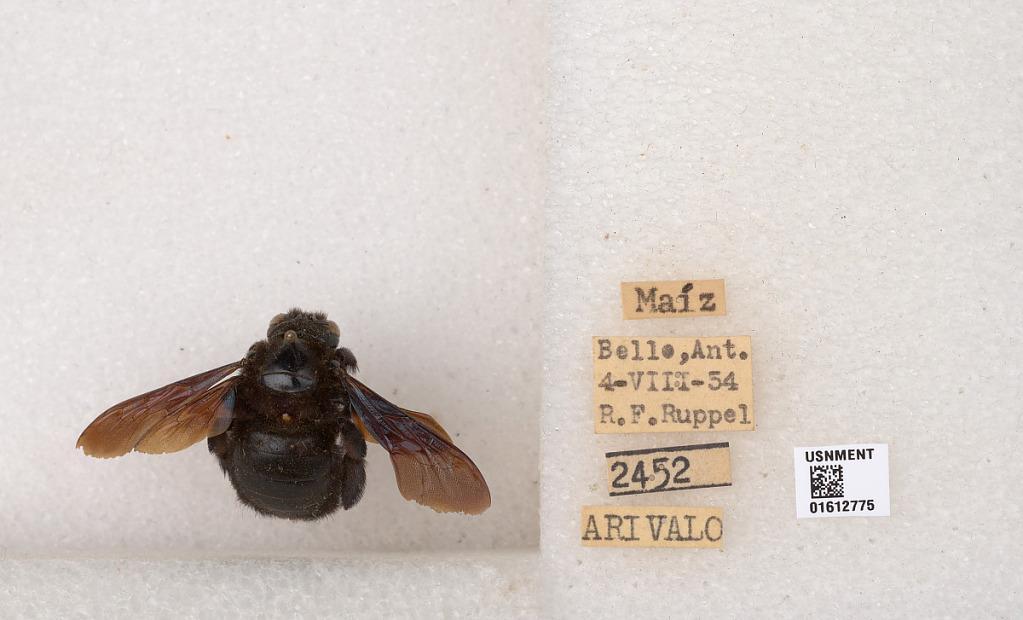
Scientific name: Xylocopa (Neoxylocopa) sp.
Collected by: R. Ruppel
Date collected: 1954-8-4
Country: Colombia
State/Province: Antioquia
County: Bello
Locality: Bello